Quakers in the American Revolution

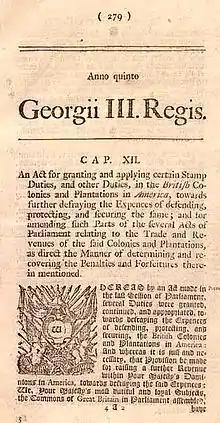
Many Quaker merchants nonviolently protested the 1765 Stamp Act through non-importation agreements.

Though opposed to violence, Quakers nonetheless played a part in the growing tensions between Britain and the colonies. Due to their ties to the British Society of Friends and economic situation, Pennsylvania Quakers largely supported reconciliatory measures in the early years of disagreement. In addition, the 1763 Paxton Riots challenged Quaker domination in the colony and increased fears of religious persecution dramatically.